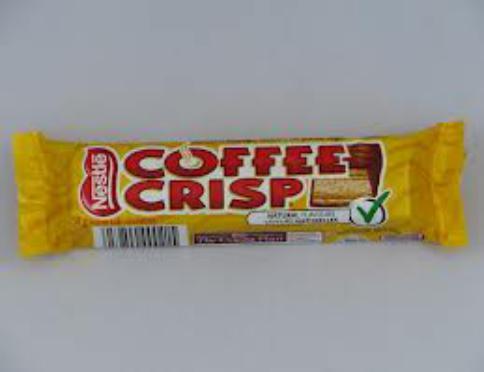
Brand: Coffee Crisp
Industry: Food